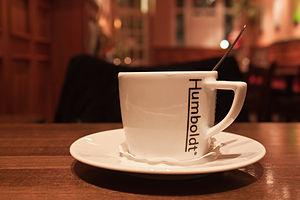
Une tasse. Image prise dans un restaurant à Rostock.